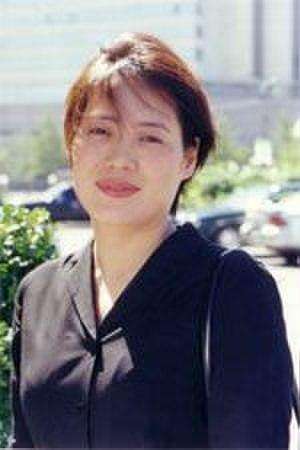
Guo Jianmei, née en octobre 1961, est une avocate chinoise au sein du Centre d'études féminines et d'aide juridique. Elle milite pour l'amélioration de la condition féminine par l'évolution du dispositif législatif.